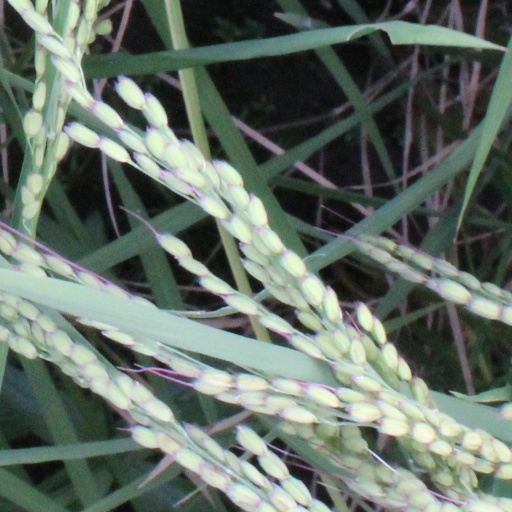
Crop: rice